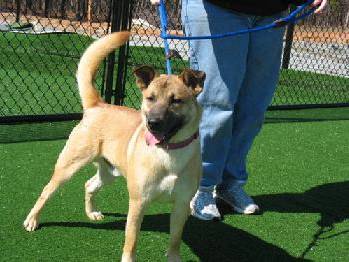
Label: dog